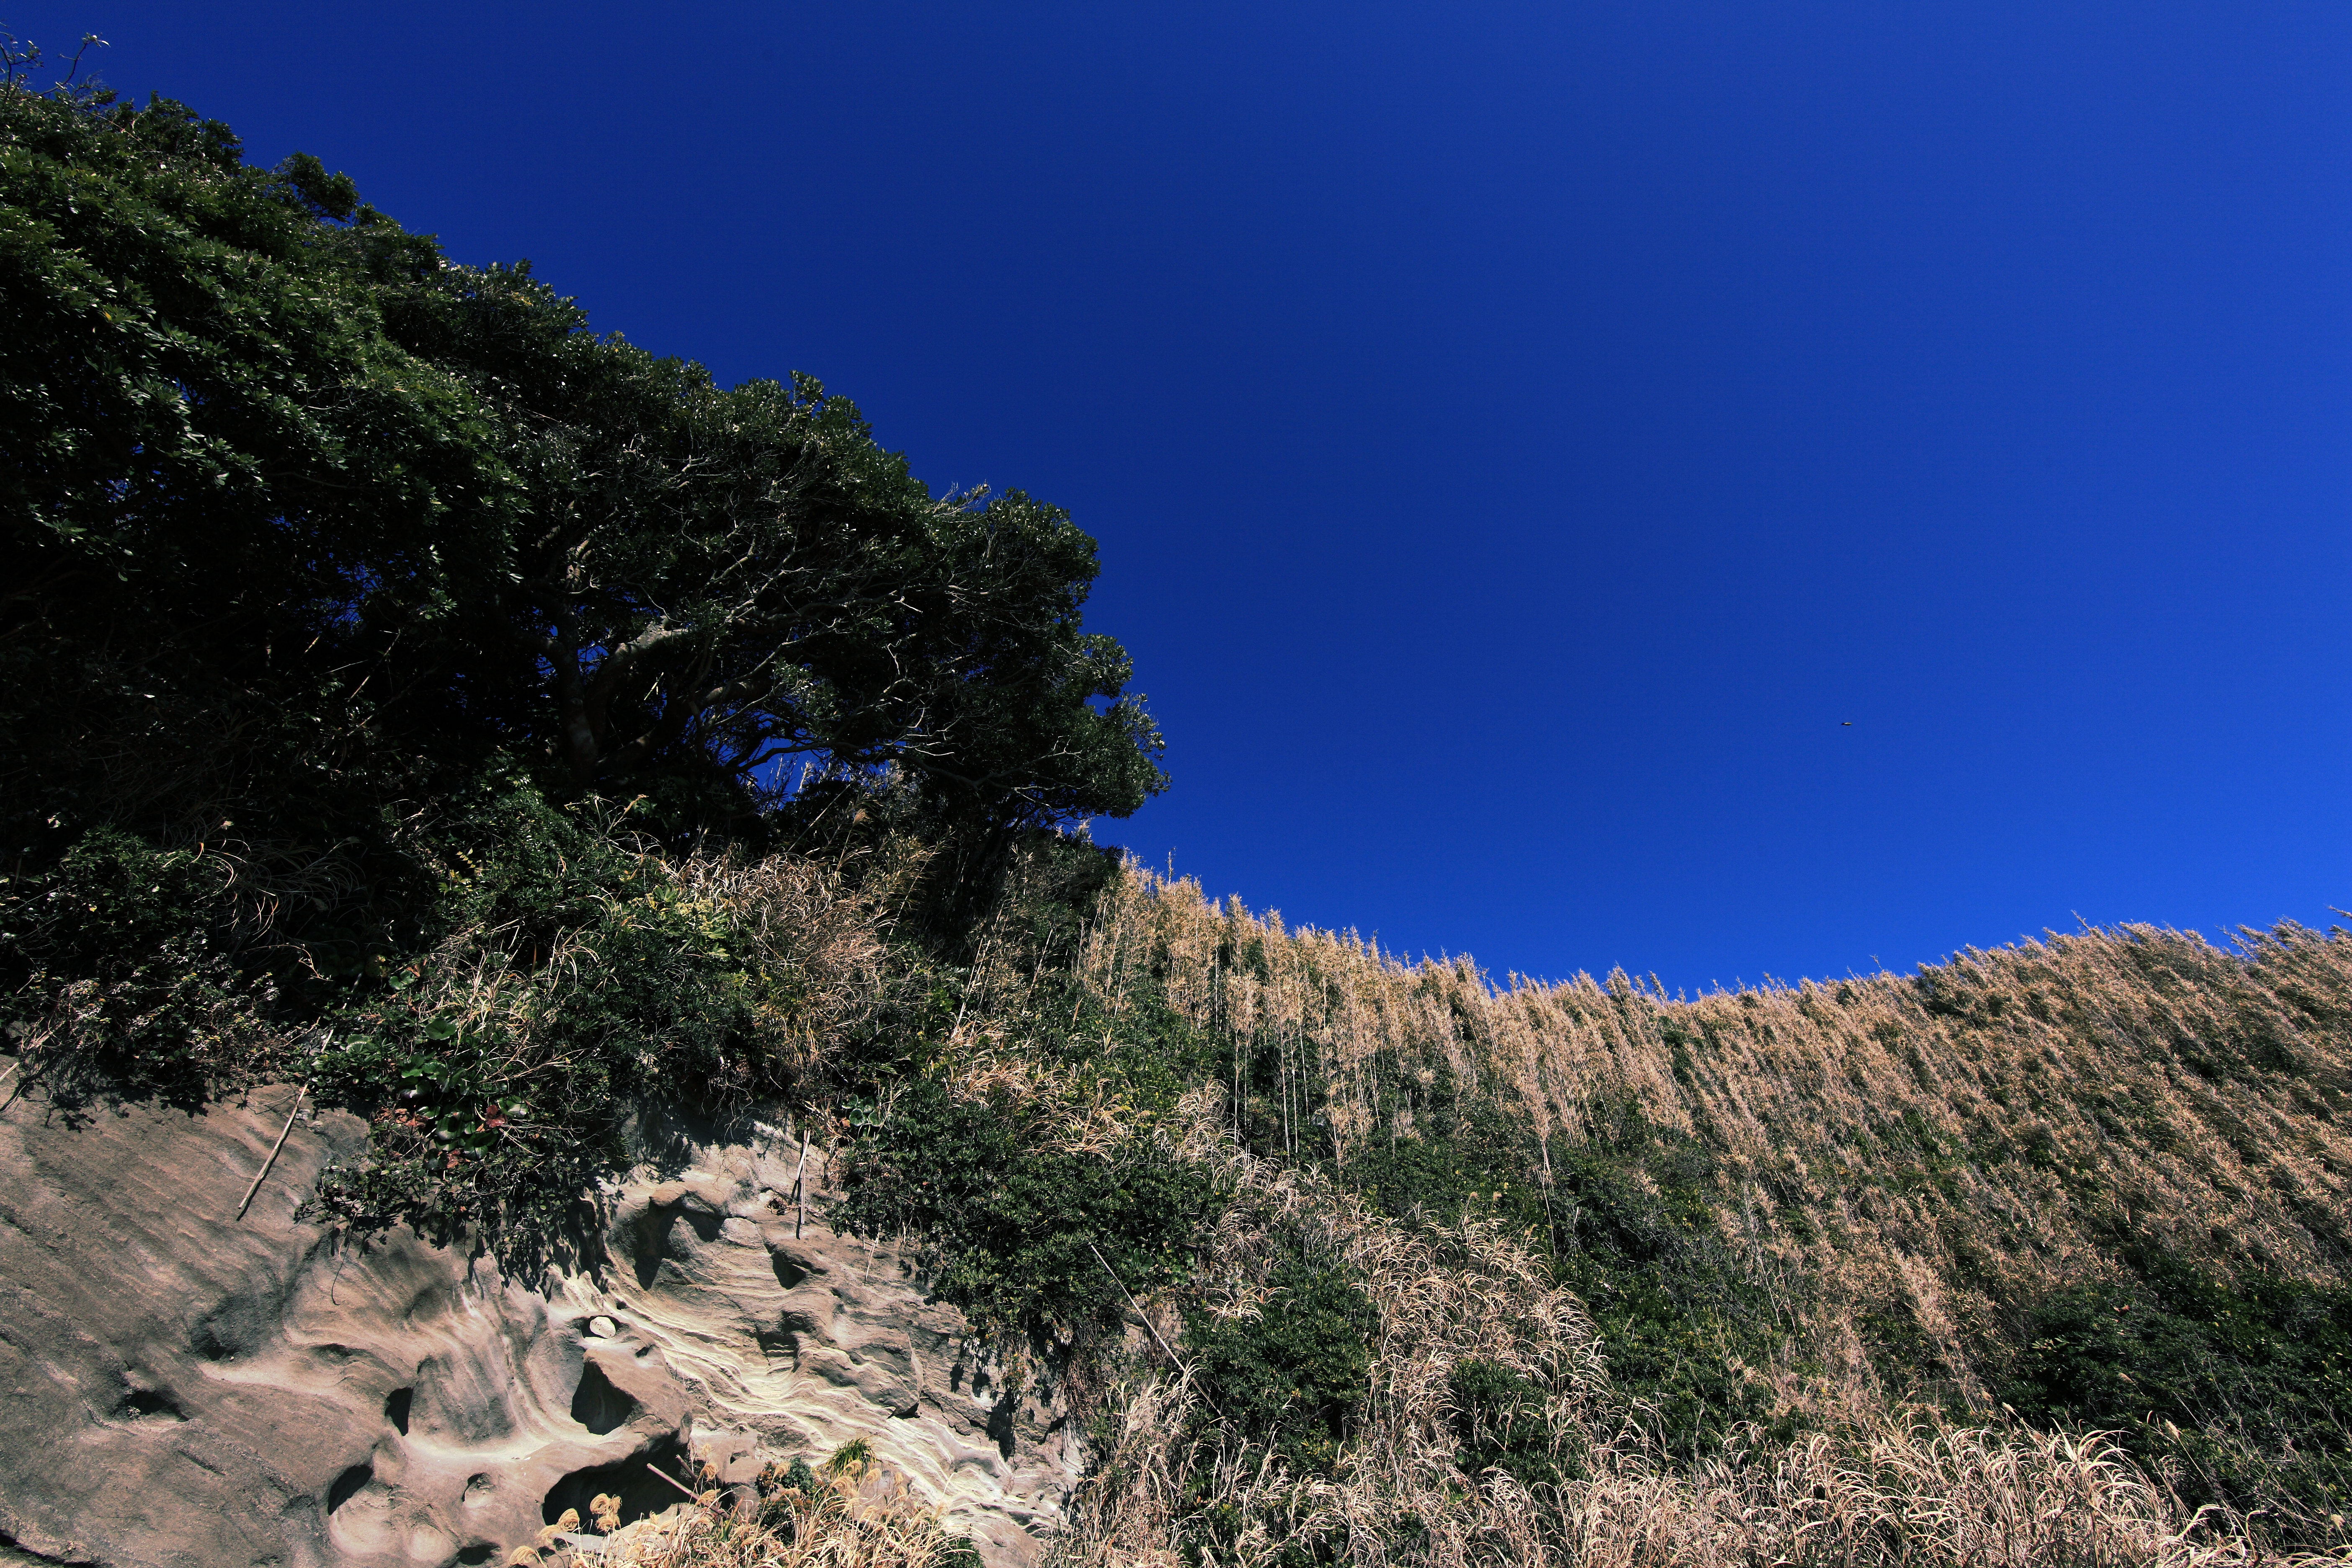
landscape, tree, nature, forest, grass, rock, wilderness, mountain, cloud, sky, trail, hill, valley, mountain range, cliff, high, point, terrain, ridge, summit, geology, plateau, 5d, hires, markii, ecosystem, hi, res, resolution, precipice, cape, landform, natural environment, geographical feature, mountainous landforms